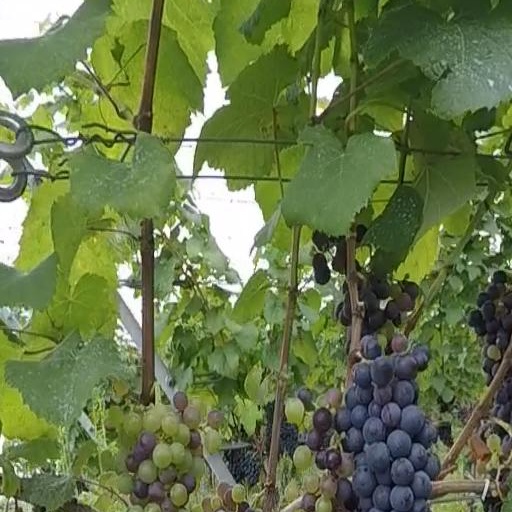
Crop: grape